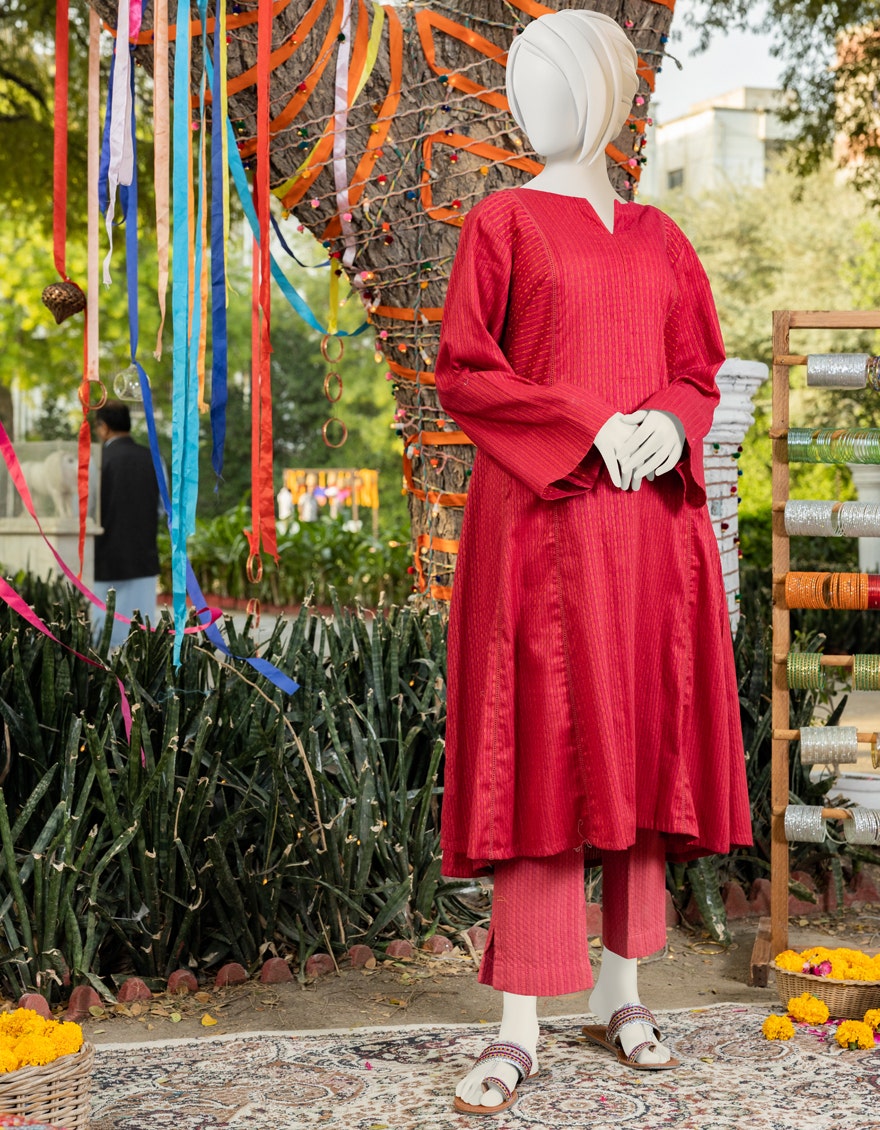
red khan long tunic dress